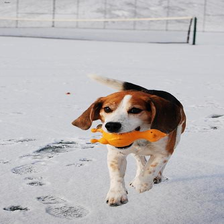
Species: dog
Breed: beagle